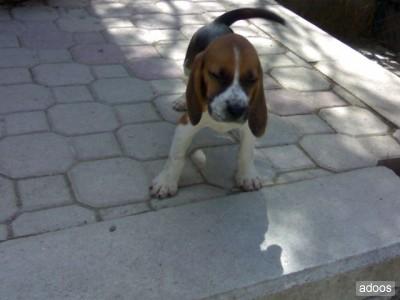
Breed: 276-n000113-beagle